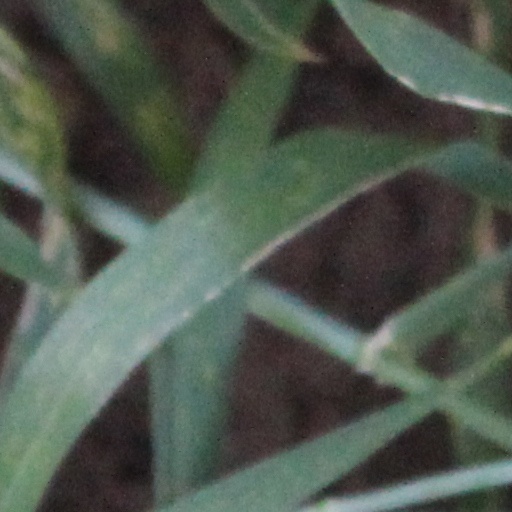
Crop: wheat